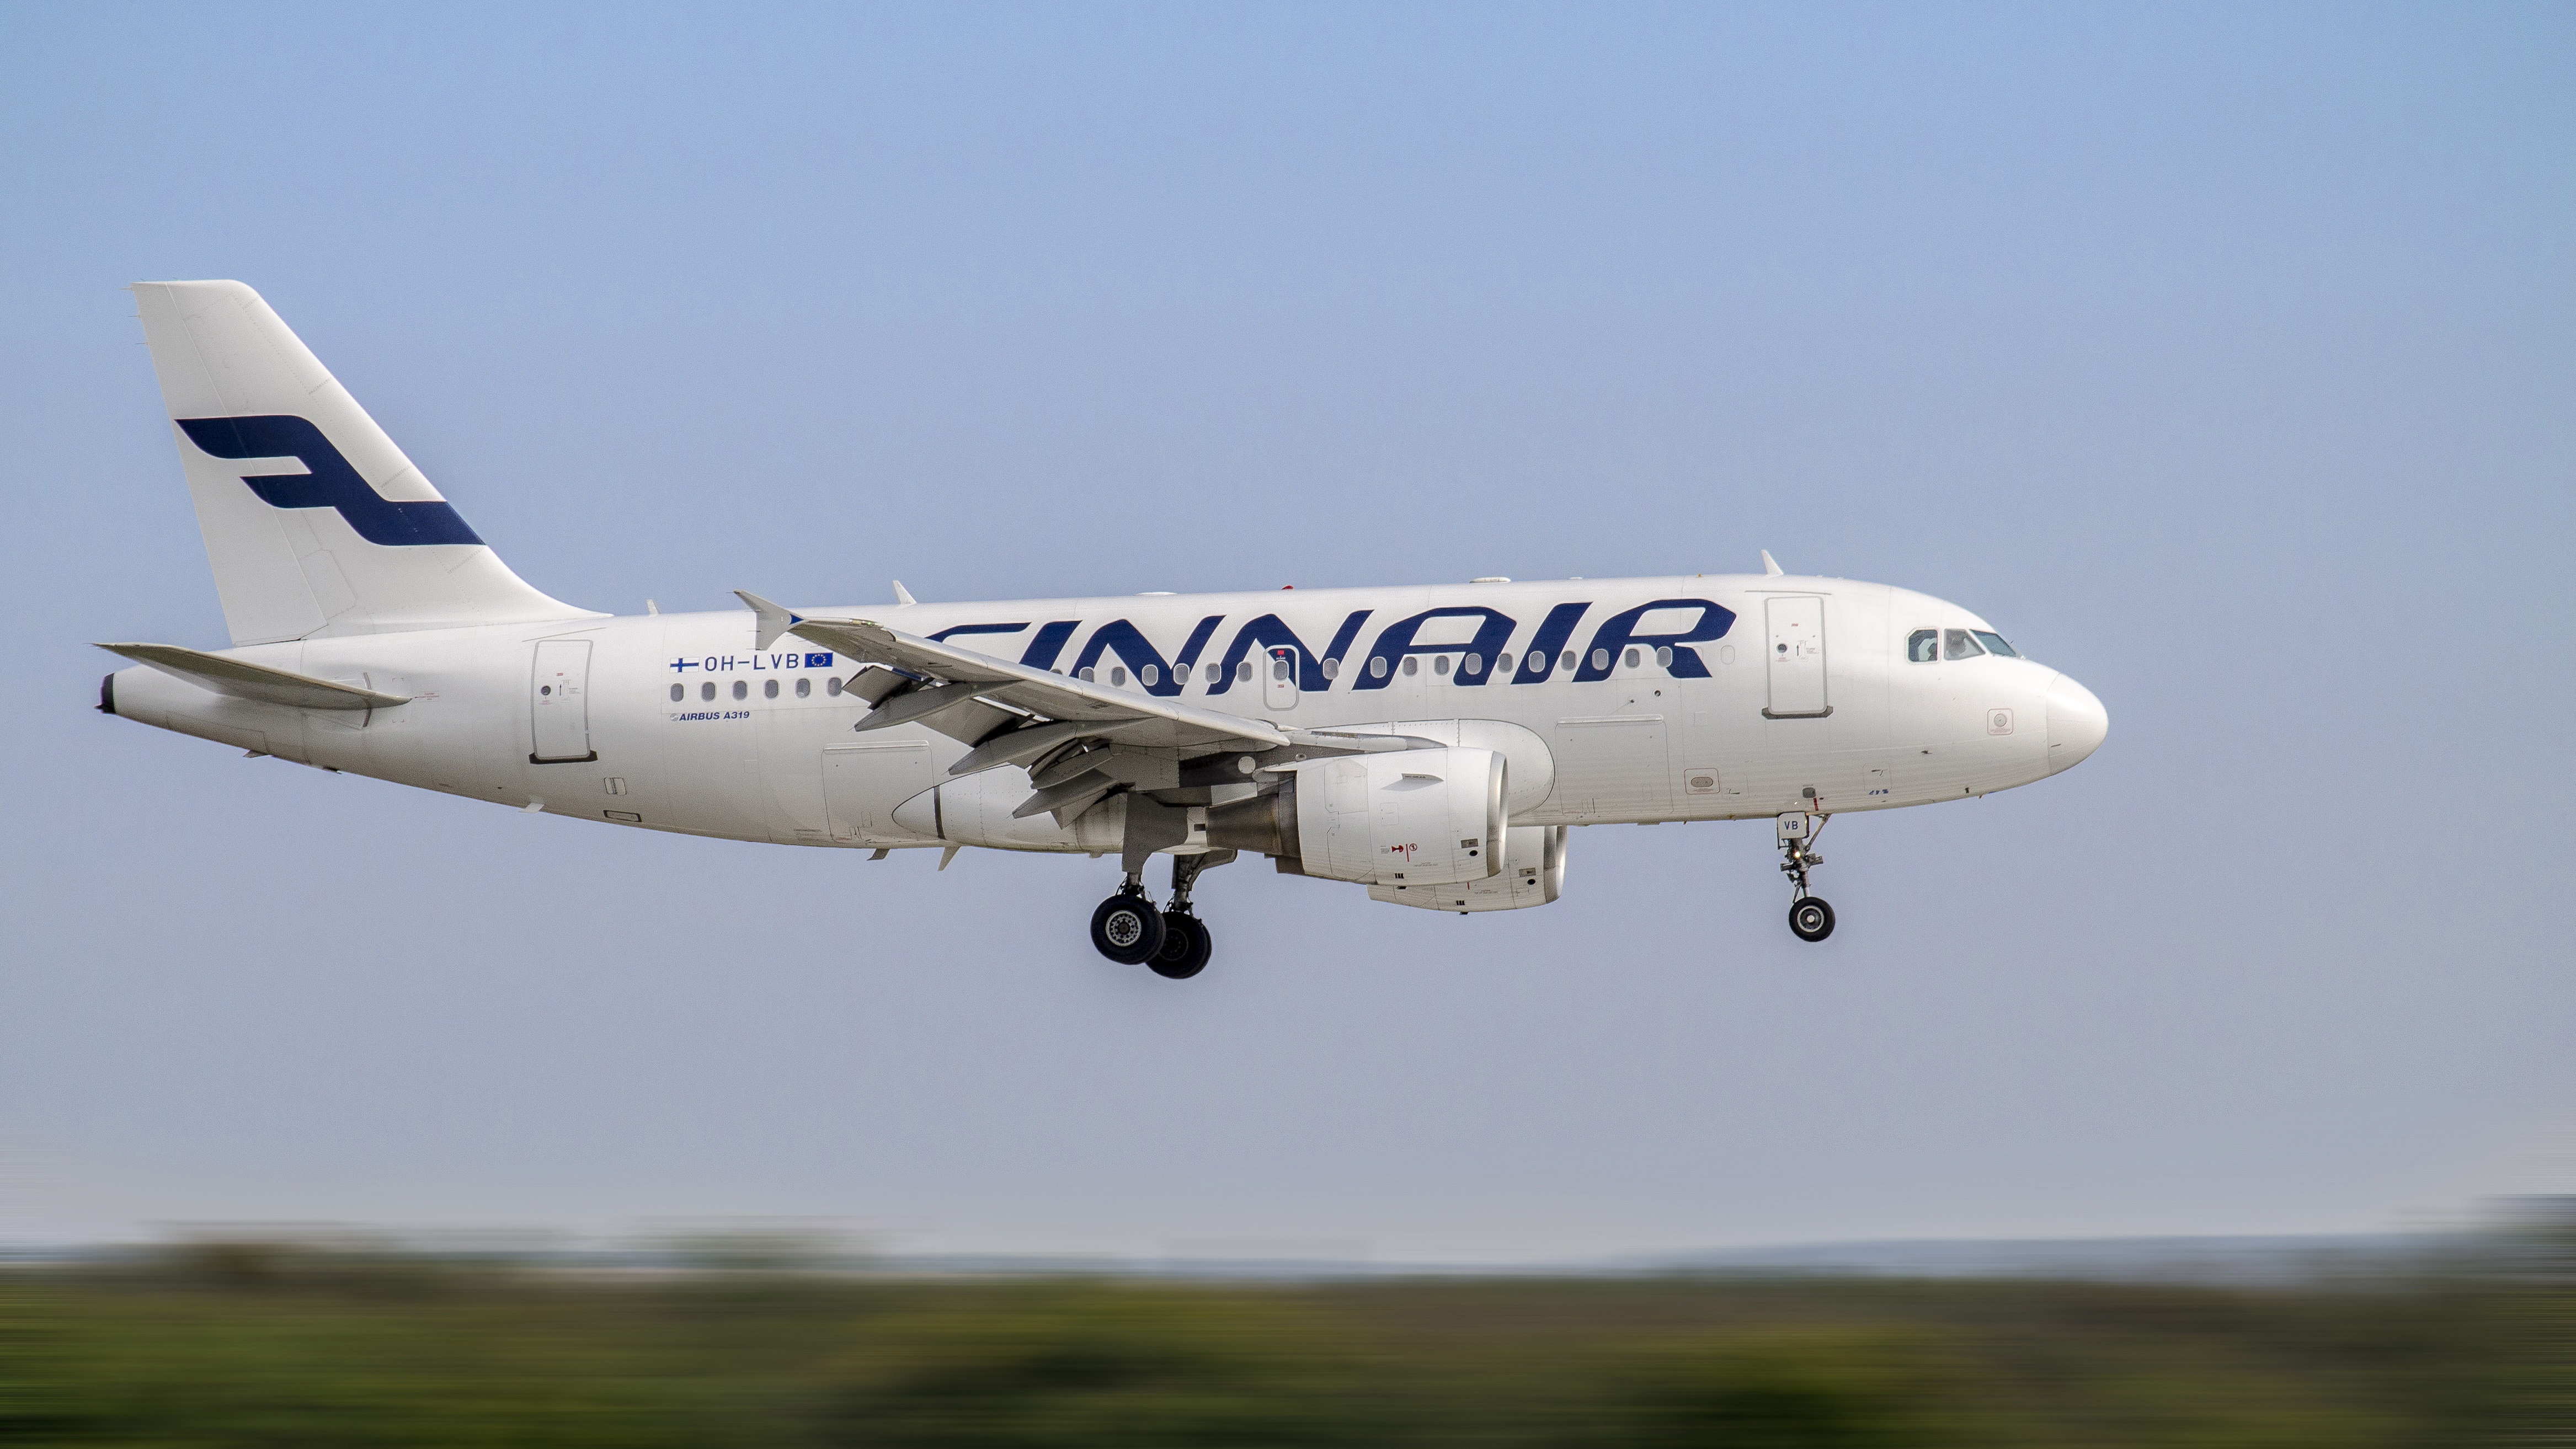
travel, airplane, aircraft, transport, vehicle, airline, aviation, flight, airliner, airbus, landing, takeoff, a319, passenger aircraft, jet aircraft, atmosphere of earth, narrow body aircraft, aerospace engineering, aircraft engine, airbus a320 family